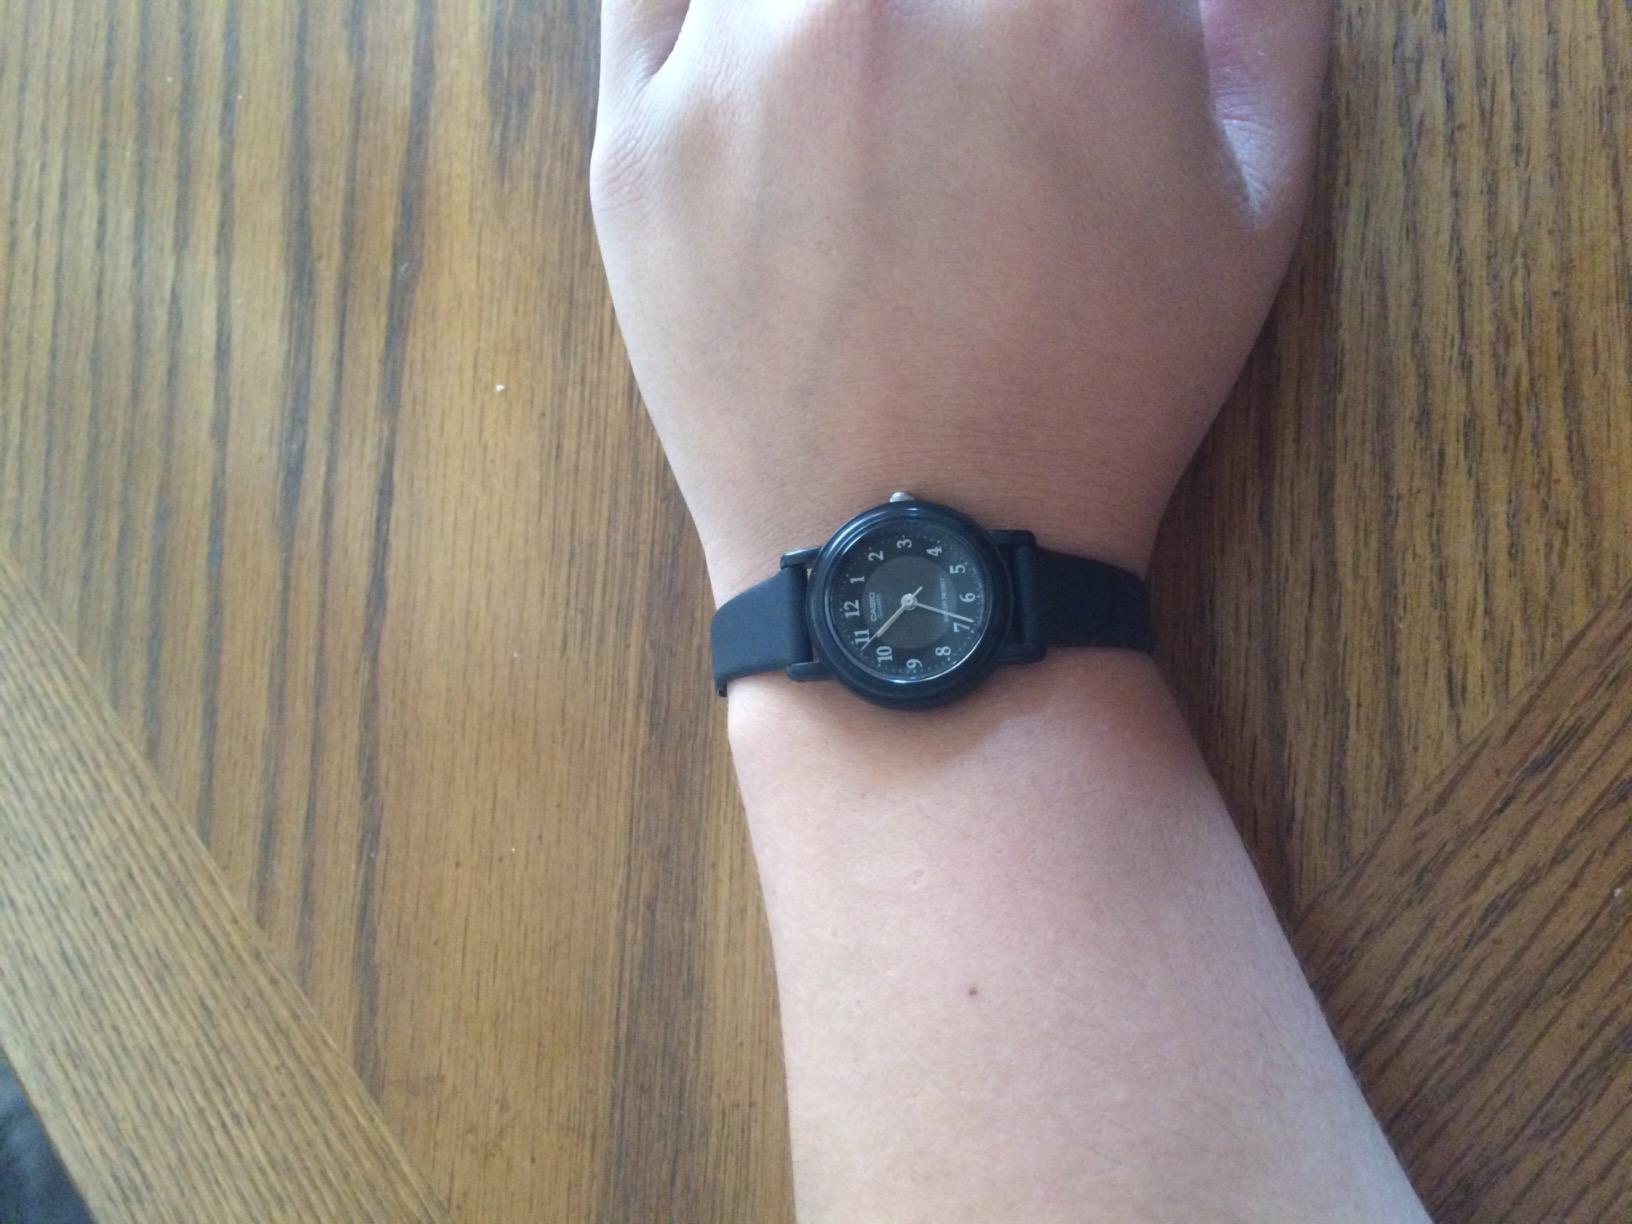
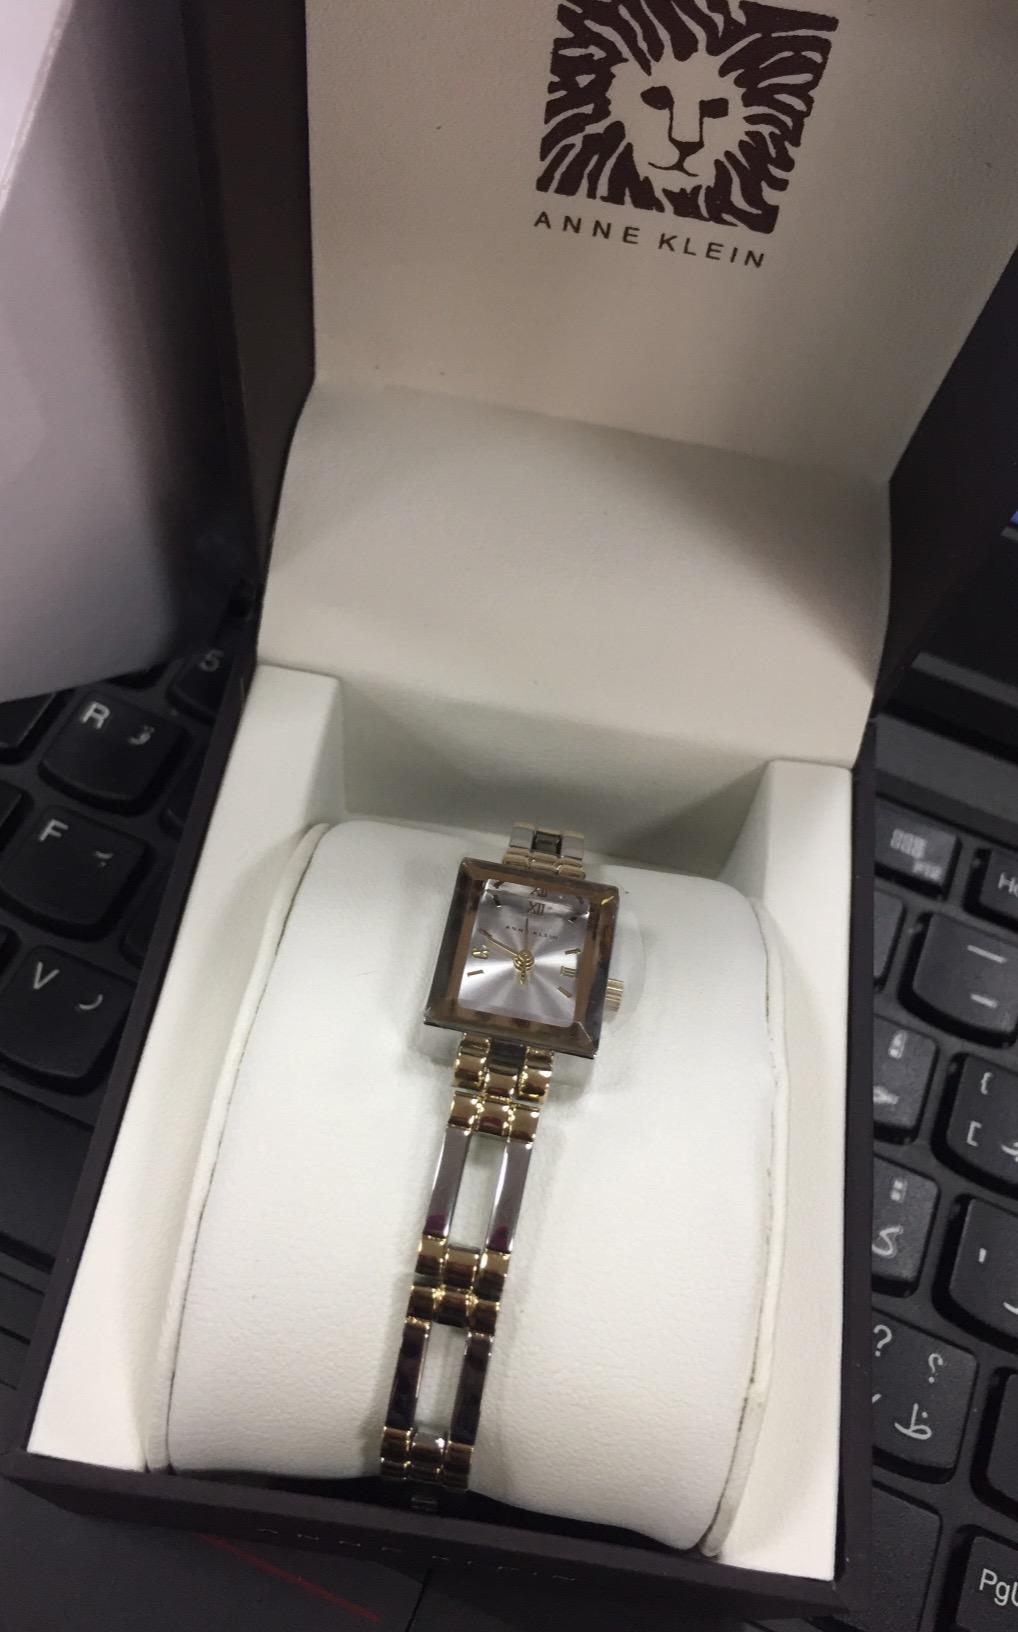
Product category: accessories_watch
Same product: no